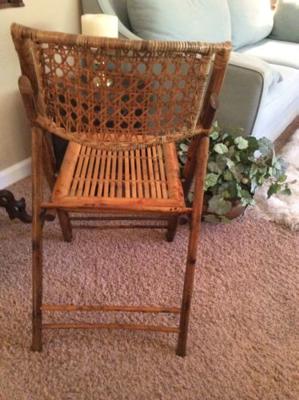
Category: chair